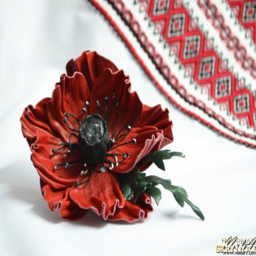
beauty , youth , hope ... poppy as a symbol in our culture